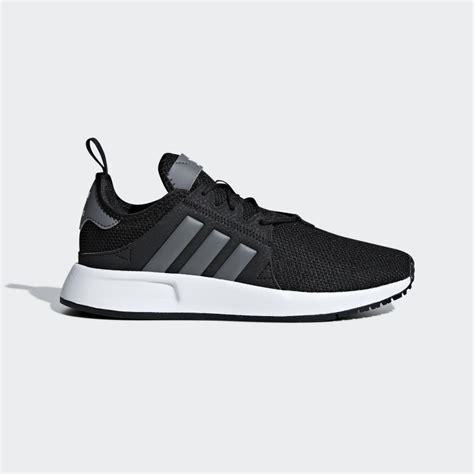
Brand: Adidas
Model: X_plr